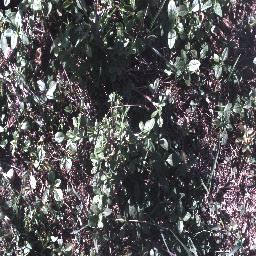
Label: negative